Jules Jacques de Dixmude

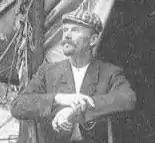
Alphonse Jacques in the Congo, 1903

He founded Albertville (Kalemie) in the Congo in 1892.